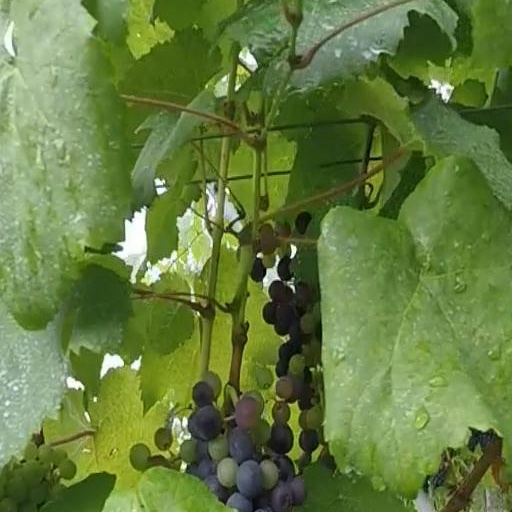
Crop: grape